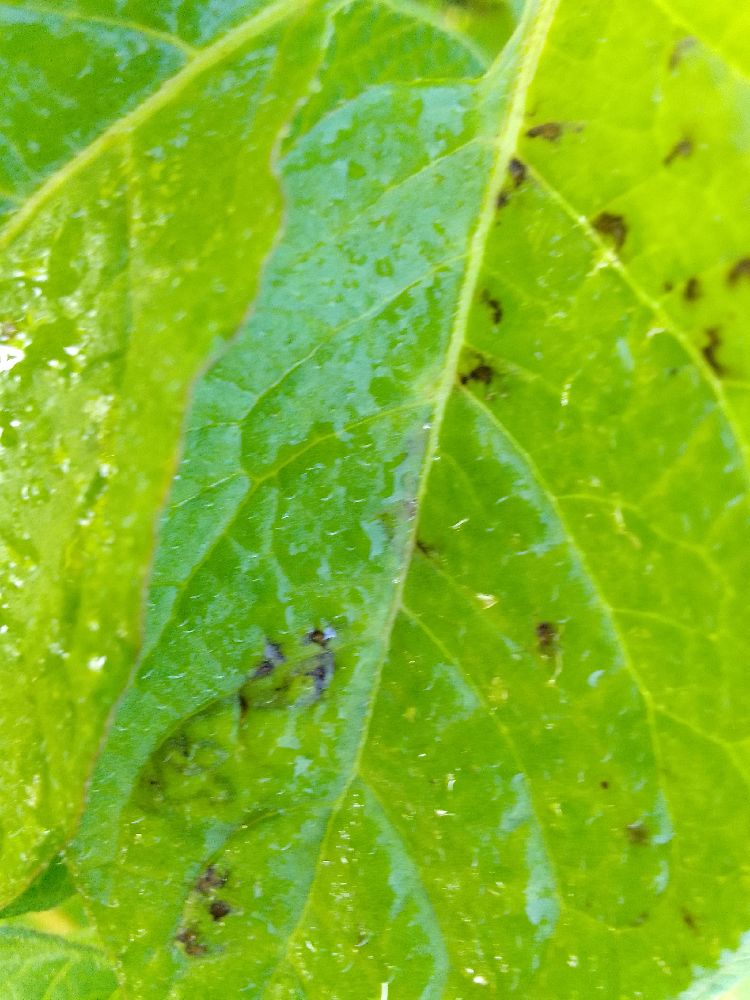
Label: Early blight